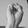
ASL letter: S